Transcendental Meditation movement

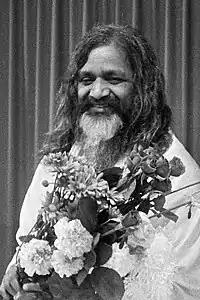
Maharishi Mahesh Yogi, founder of the Transcendental Meditation movement, 1967

The Transcendental Meditation movement (TM) are programs and organizations that promote the Transcendental Meditation technique founded by Maharishi Mahesh Yogi in India in the 1950s. The organization was estimated to have 900,000 participants in 1977, a million by the 1980s, and 5 million in more recent years.